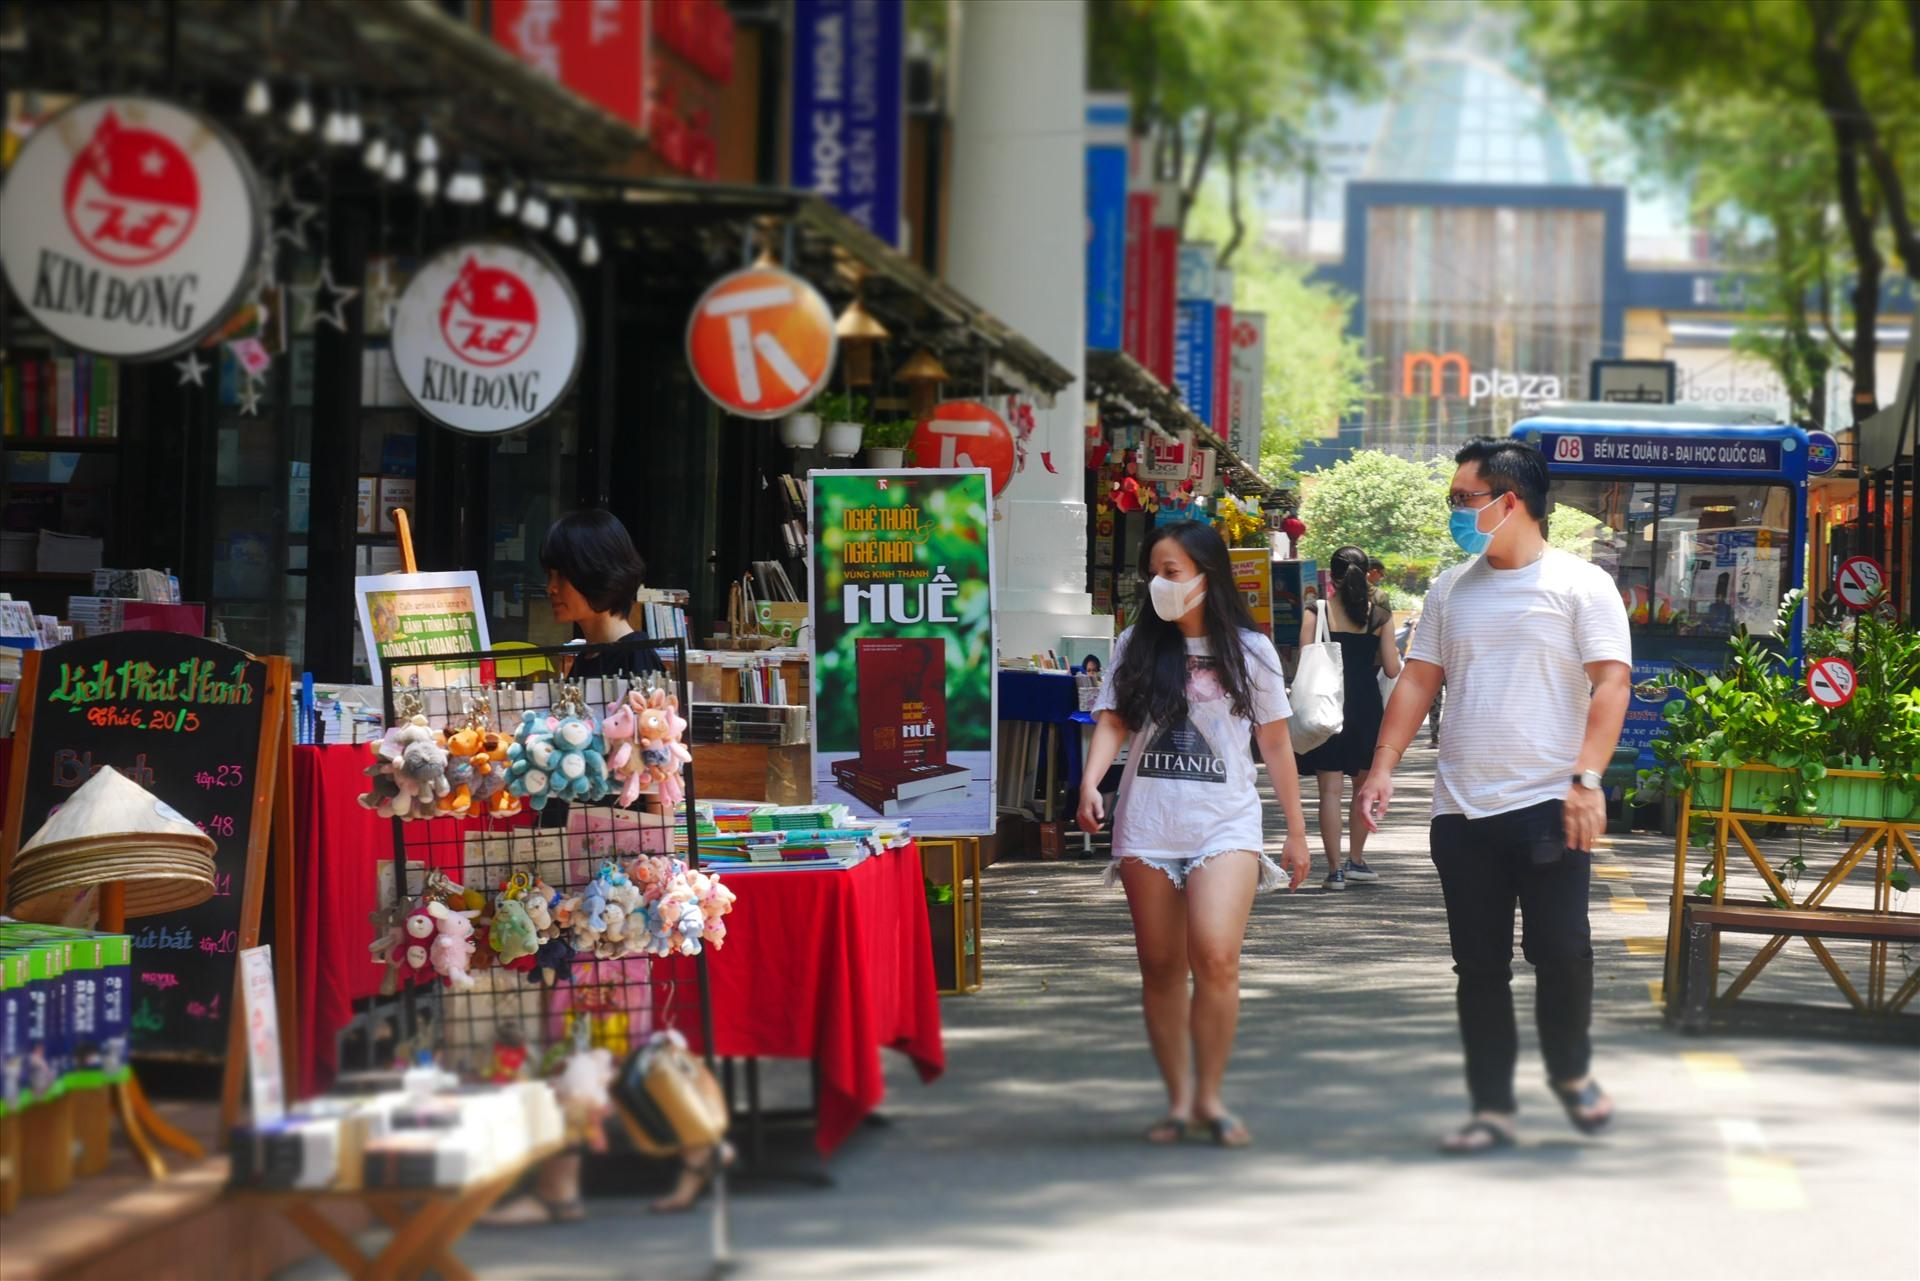
có hai người đang cùng nhìn vào một hiệu sách